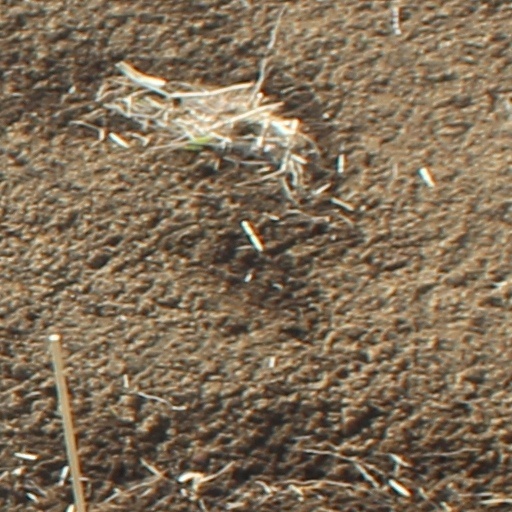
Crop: wheat